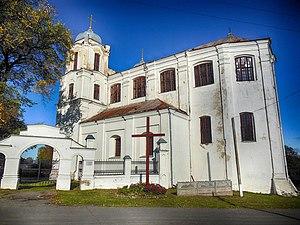
Mstsislaw, Mstislav ou Mstislavl, est une ville de la voblast de Moguilev, en Biélorussie, et le centre administratif du raïon de Mstsislaw. Sa population s'élevait à 10 370 habitants en 2017. La ville est parfois surnommée la « petite Vilnius », ou la « Souzdal biélorusse ».